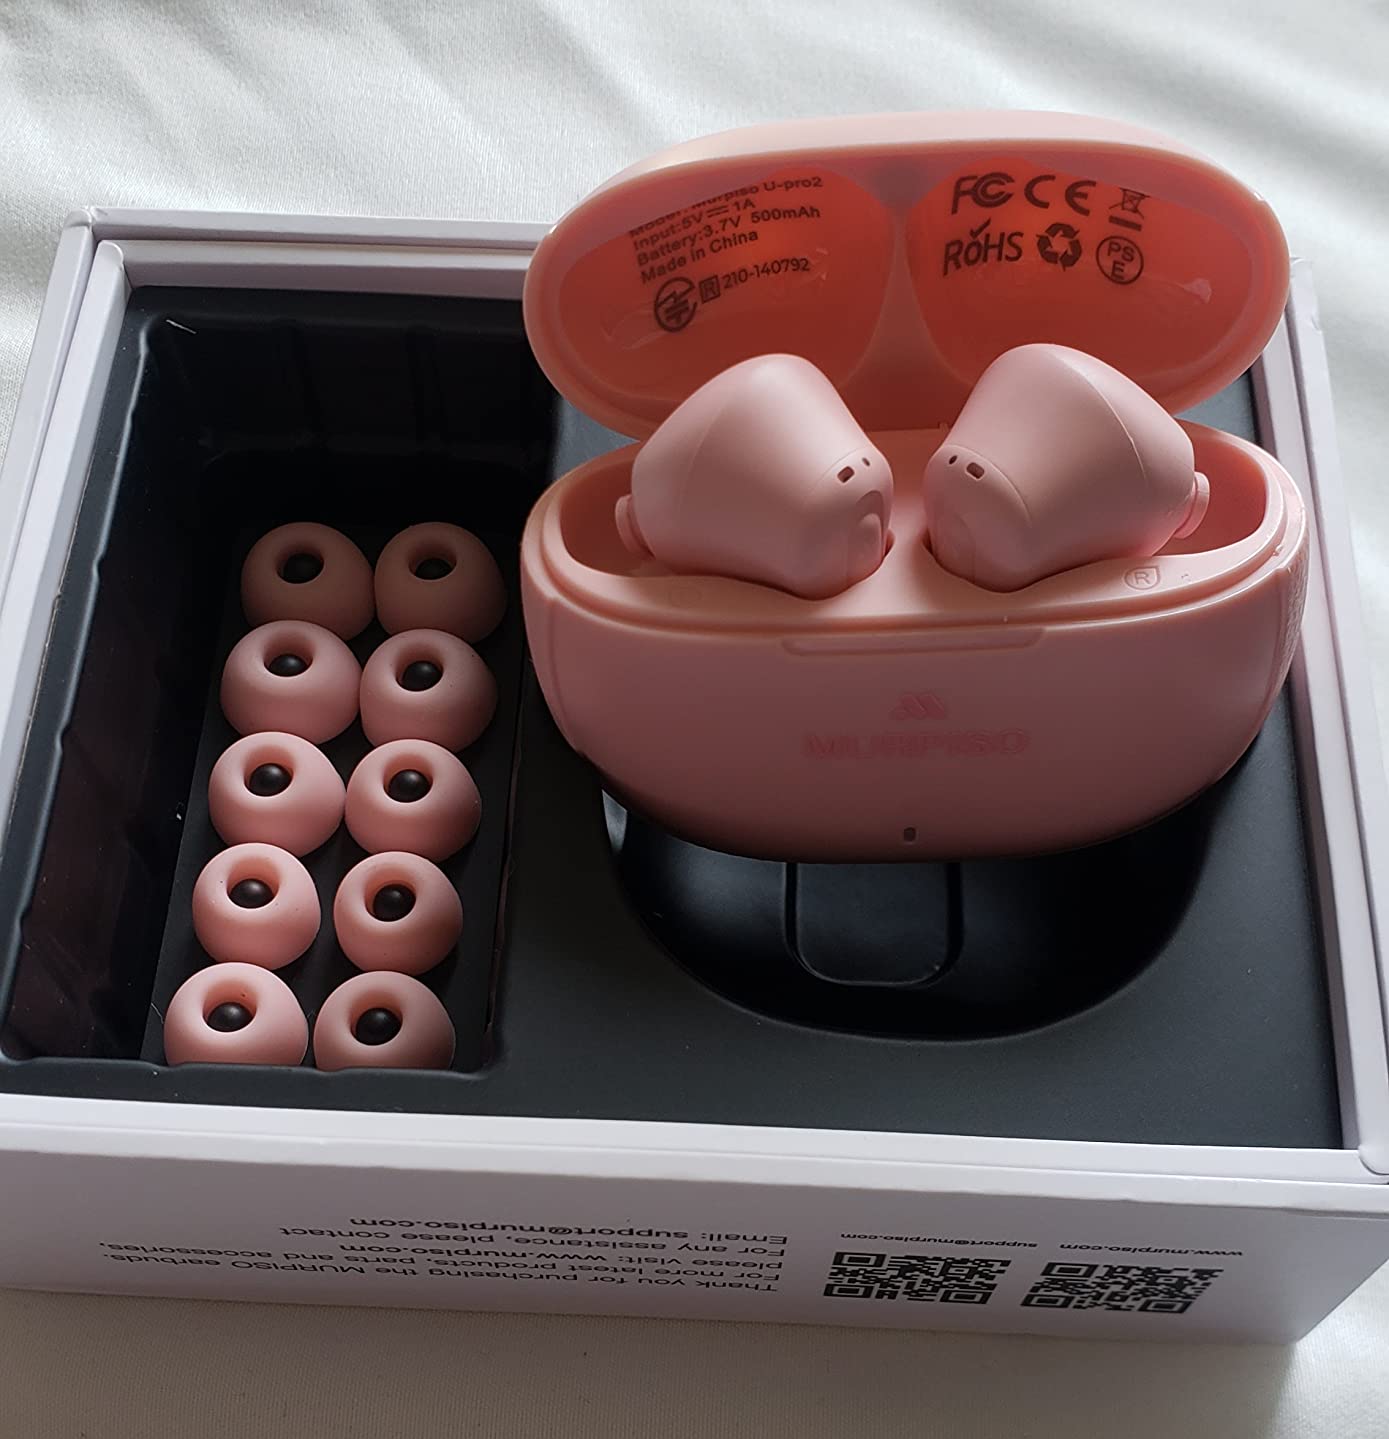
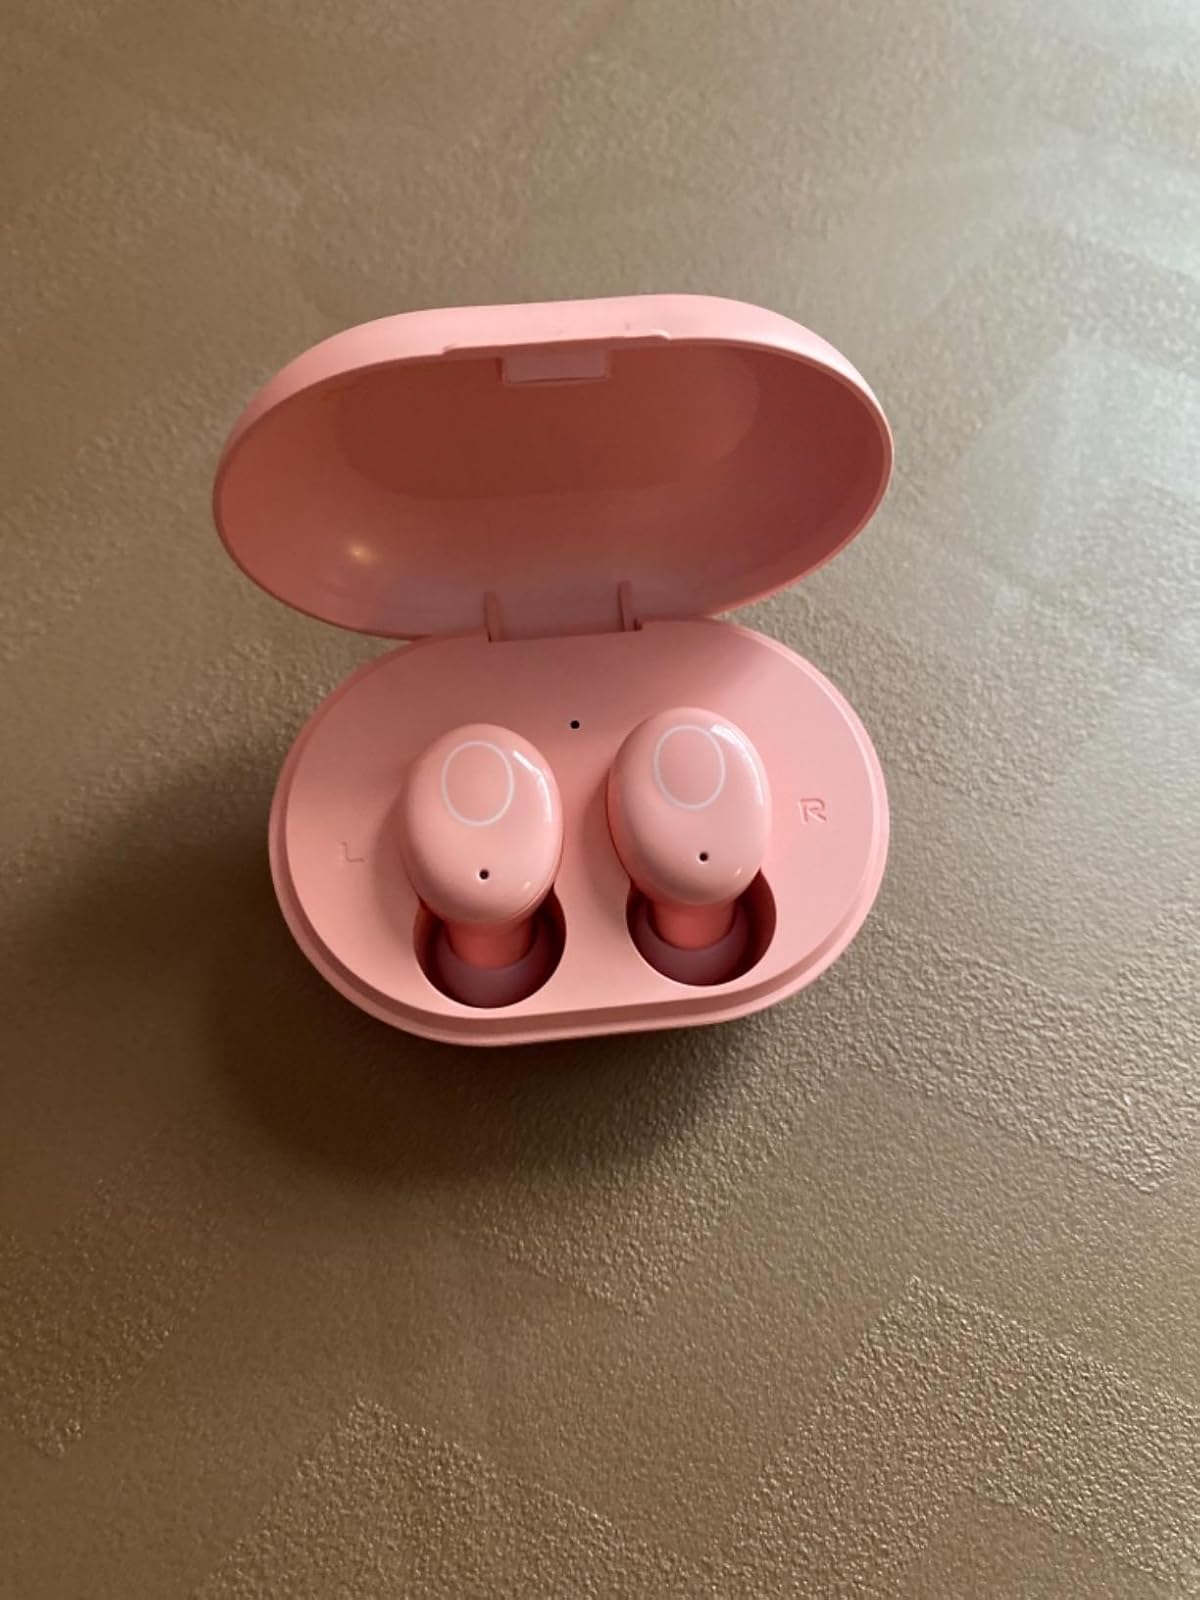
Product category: earbuds
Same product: no